HMS Terrible (1845)

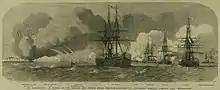
"Terrible" at the Bombardment of Odessa by the English and French Steam Squadron in 1854

"Terrible" saw active service during the Crimean War. On 6 November 1853, commanded by Captain James Johnstone McCleverty, she left England carrying Rear-Admiral Sir Edmund Lyons, who had been appointed second-in-command of the Mediterranean Fleet. "Terrible" then joined Admiral James Dundas's fleet in the Black Sea, where she served during the Crimean War. On 7 October 1854, she landed some of her 68-pounder guns at Balaclava to be used in the siege of Sevastopol. At the naval bombardment of Sevastopol on 17 October, "Terrible" was the northernmost ship of the Allied line and successfully bombarded the Konstantin Battery, the northern fort protecting Sevastopol harbour.